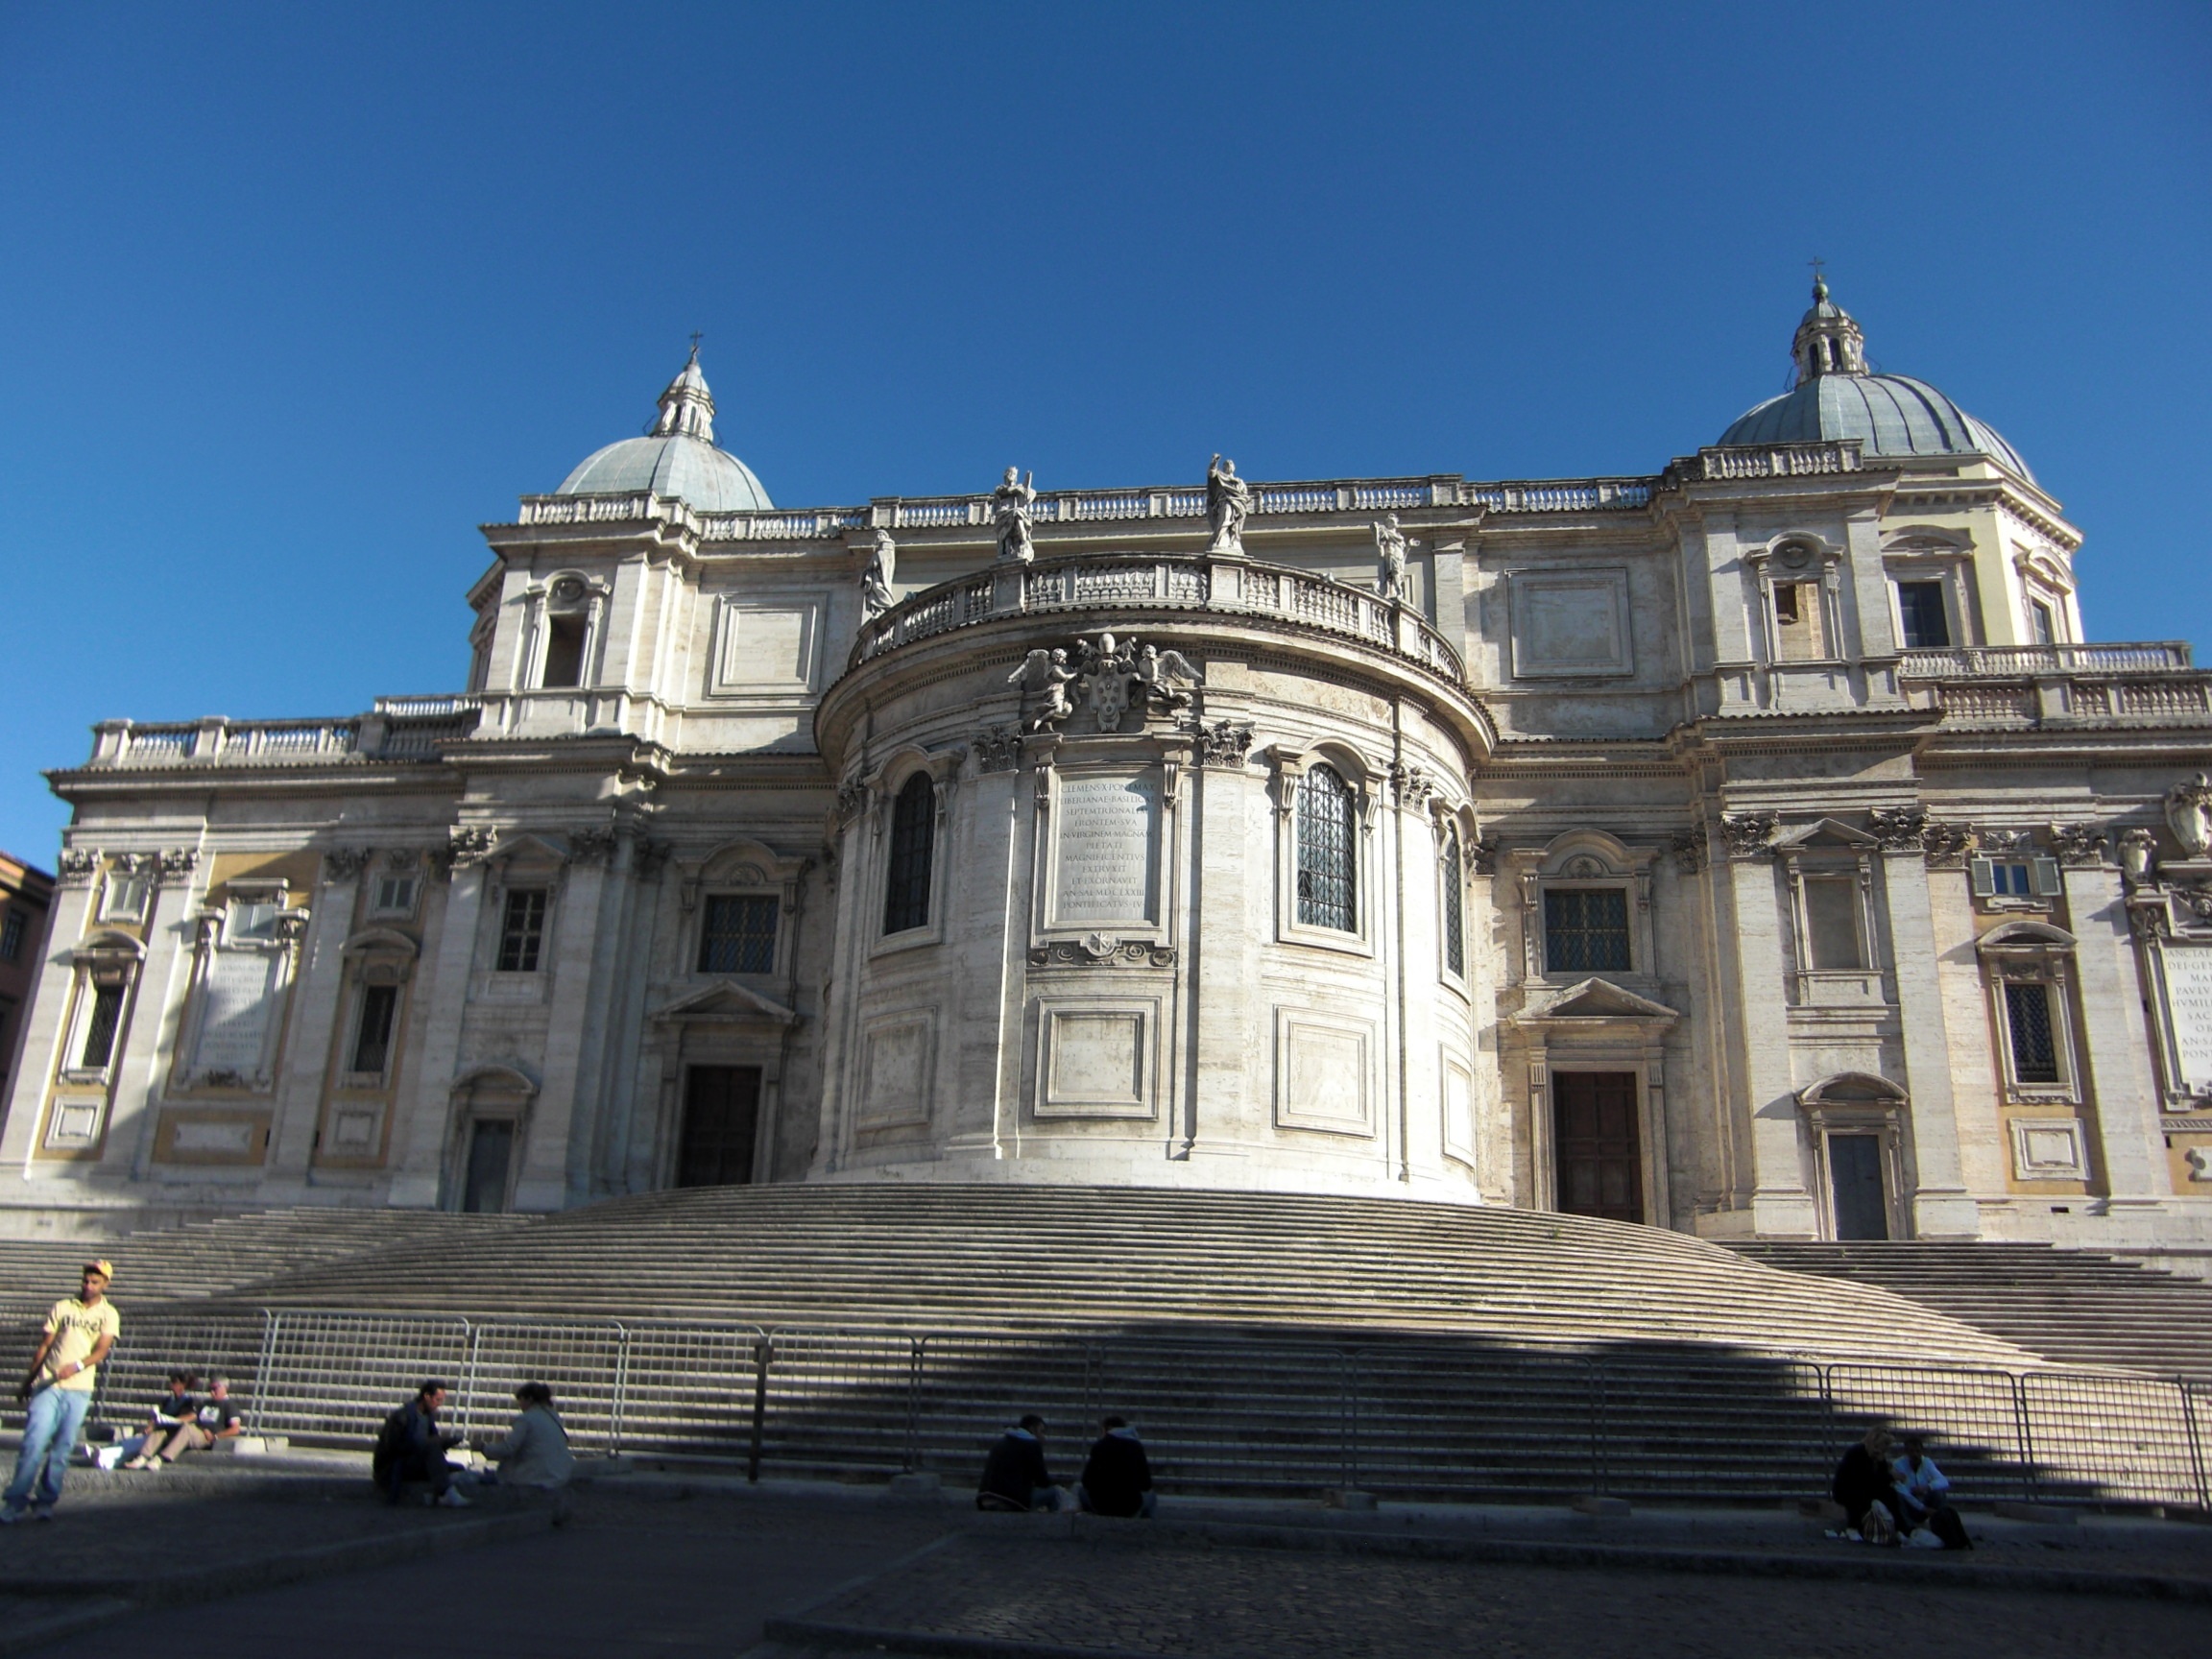
architecture, structure, building, palace, monument, landmark, italy, facade, cathedral, rear view, rome, town square, tourist attraction, basilica, ancient rome, santa maria maggiore, classical architecture, ancient history, human settlement, ancient roman architecture